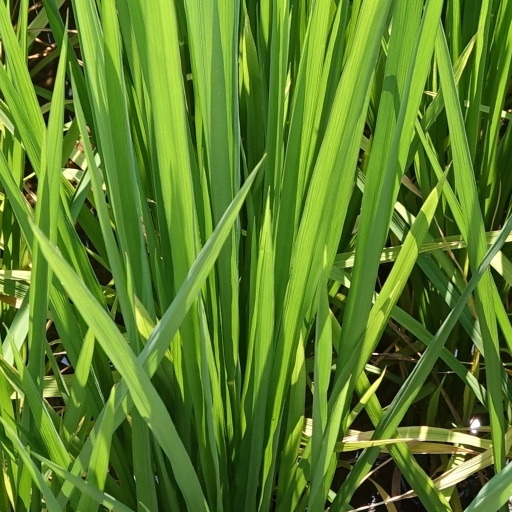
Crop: rice